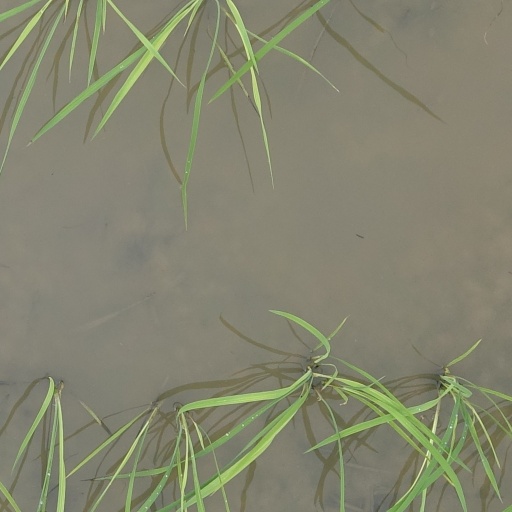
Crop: rice